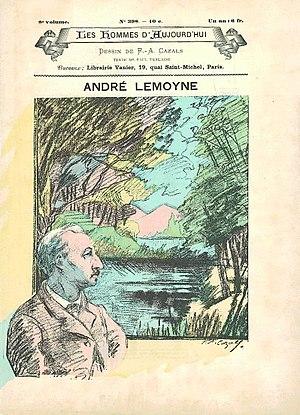
Les Hommes d'aujourd'hui est une revue à intention littéraire et satirique, fondée par l'écrivain et journaliste Félicien Champsaur et le dessinateur André Gill en 1878. Reprise par Léon Vanier en 1885, elle disparaît en 1899.
André Lemoyne, né le 27 novembre 1822 à Saint-Jean-d'Angély, où il est mort le 28 février 1907, est un poète et romancier français.